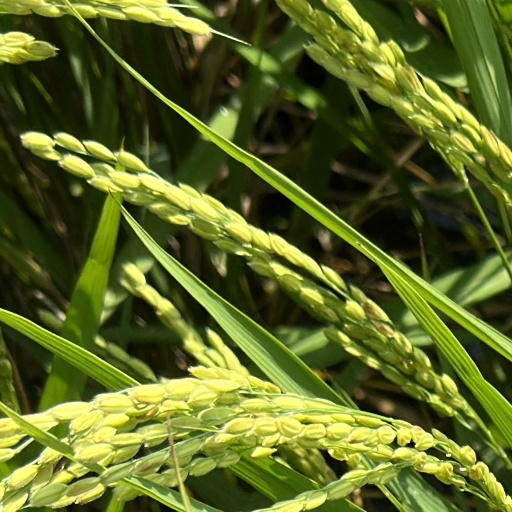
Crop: rice